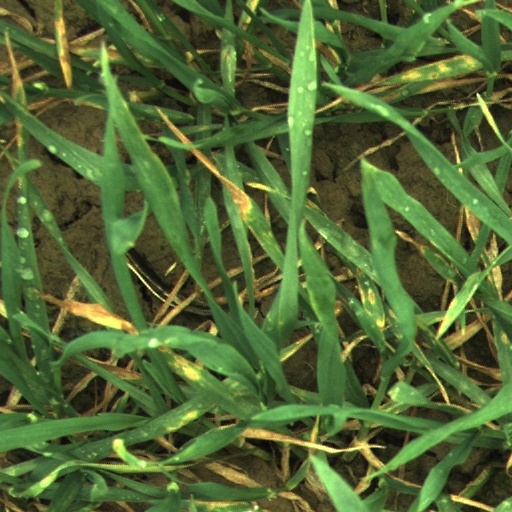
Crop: wheat